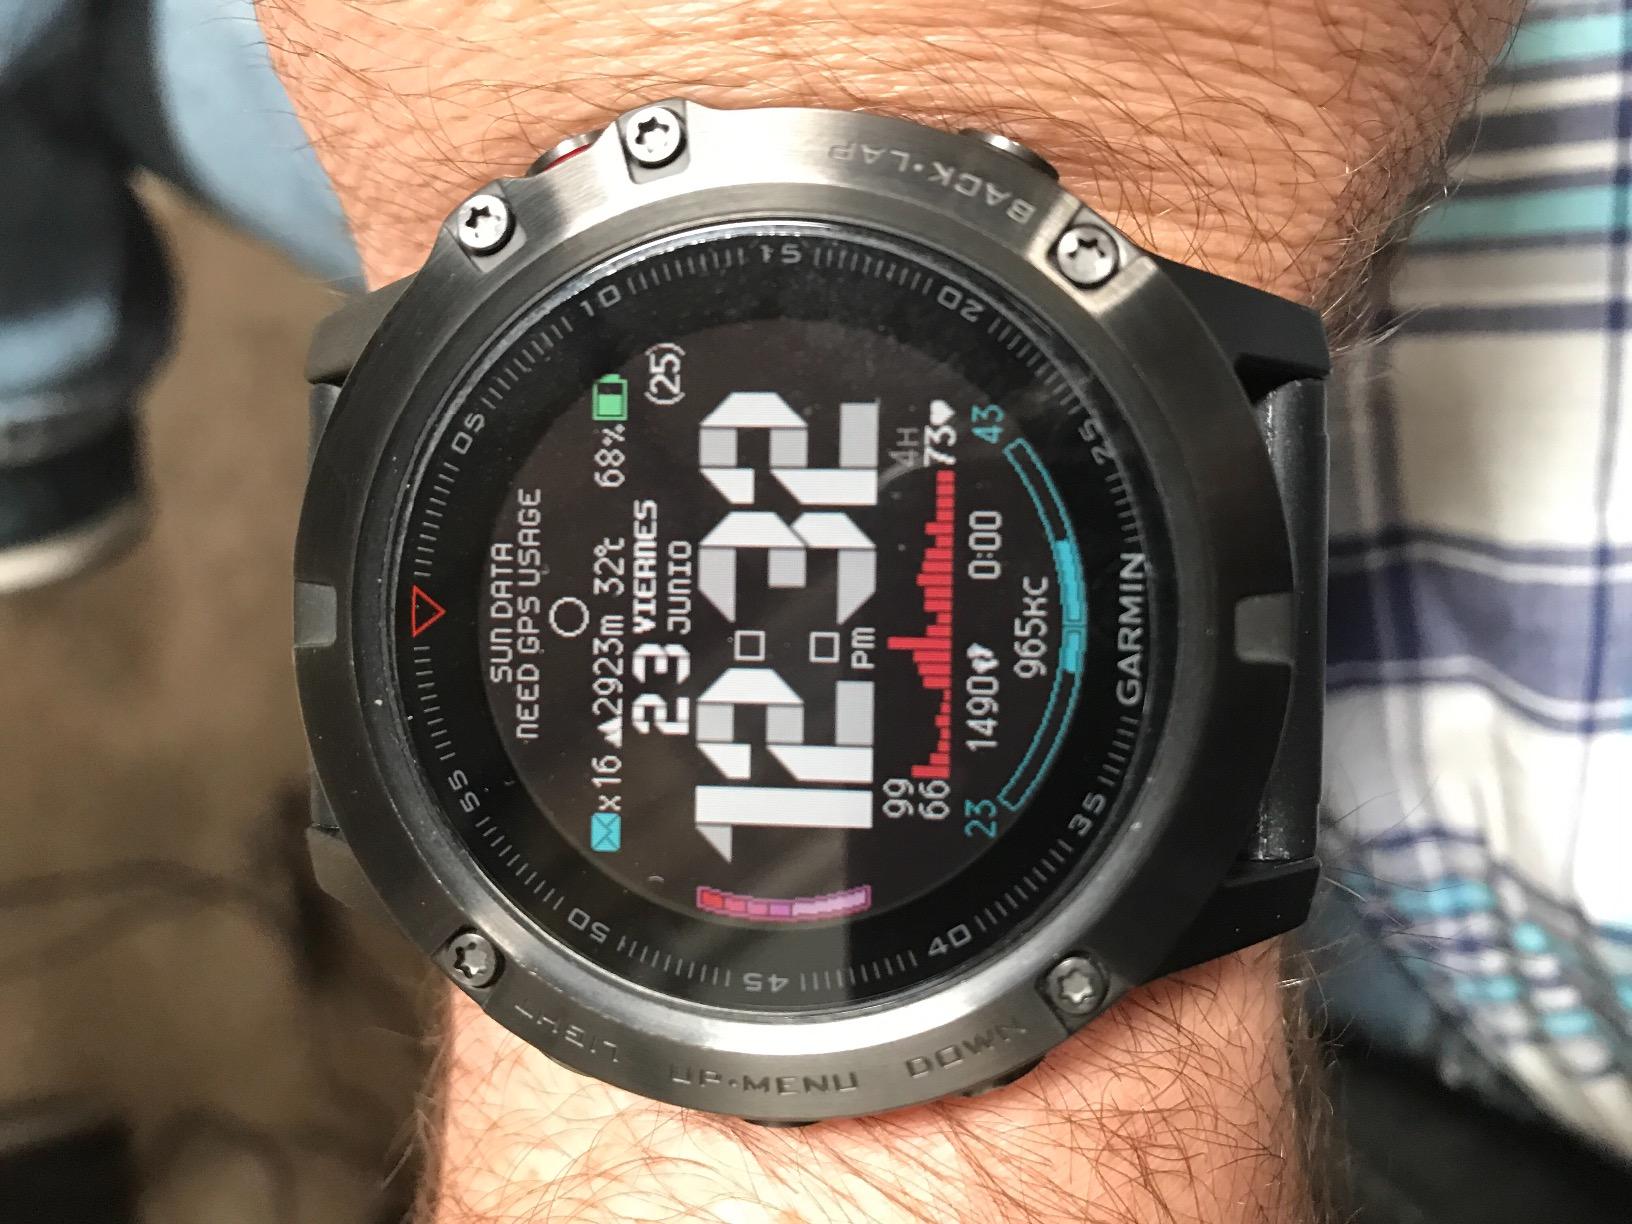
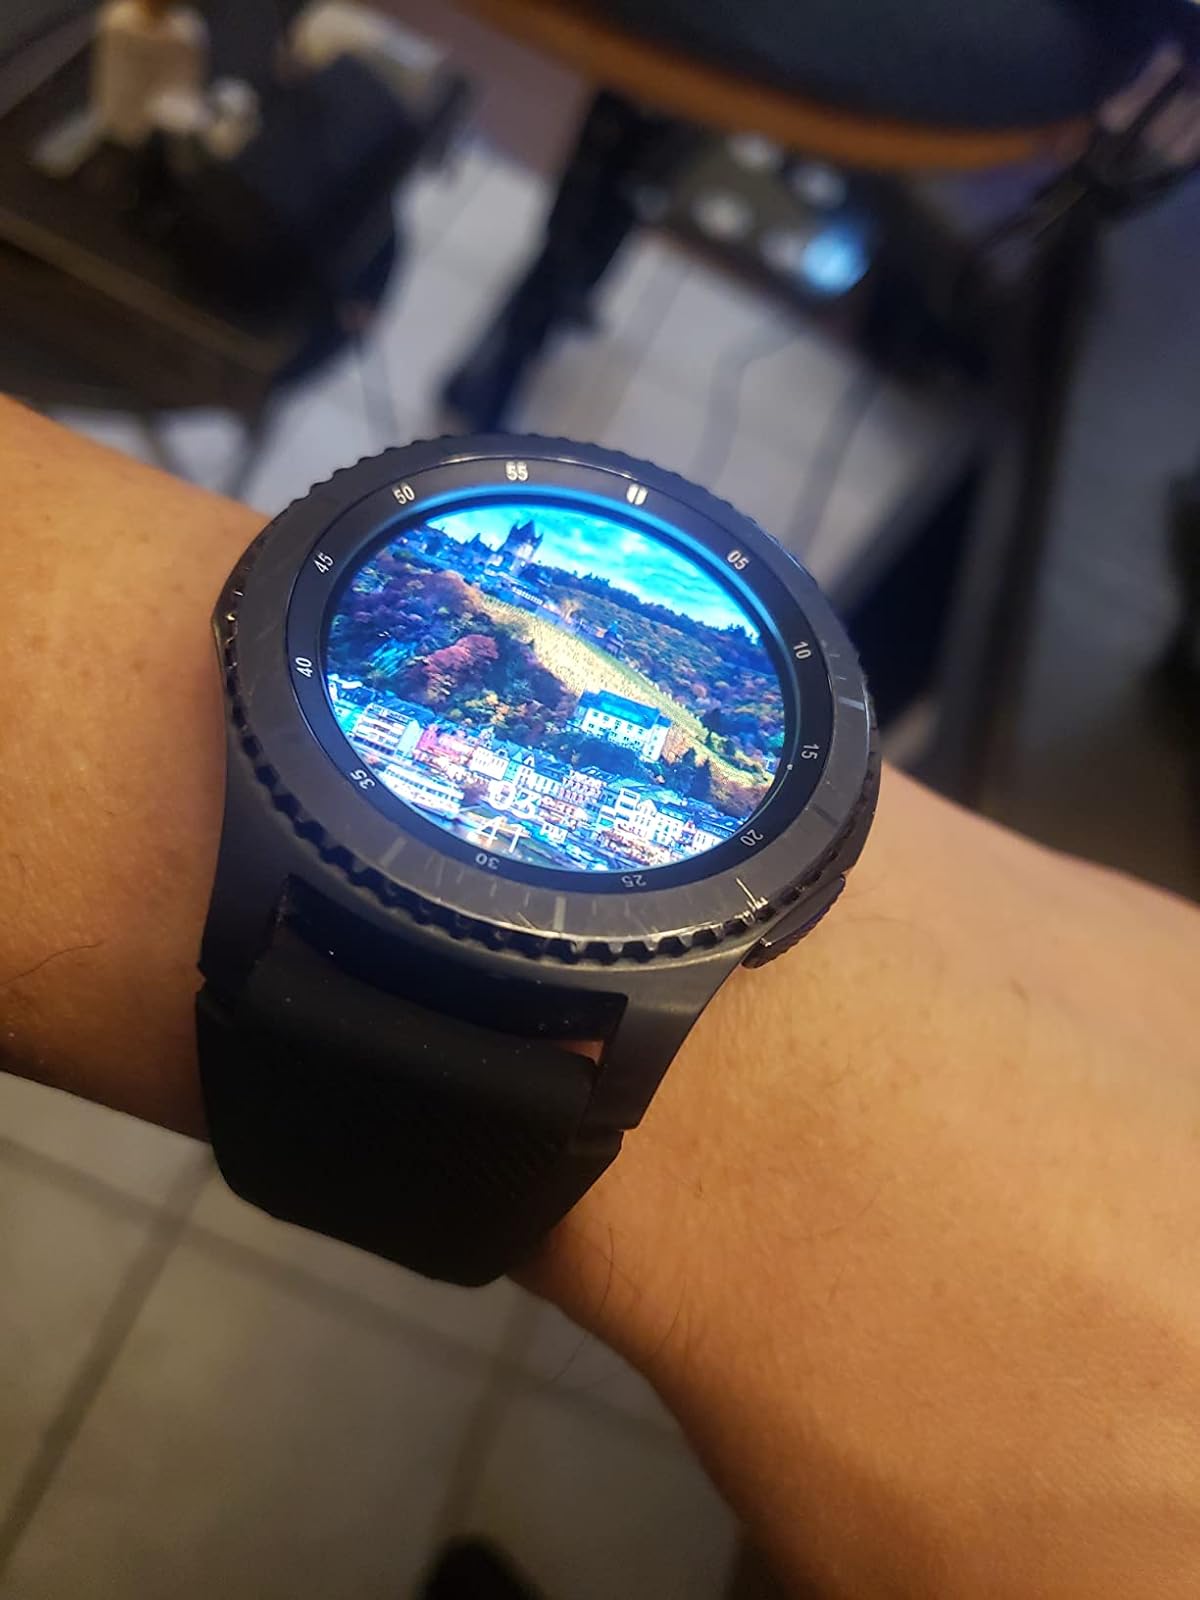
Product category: smartwatch
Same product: no